François Maurin

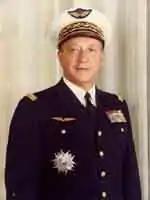

François Maurin (died. 21 January 2018), was the Chief of Staff of the Armies in 1971 to until 1975.